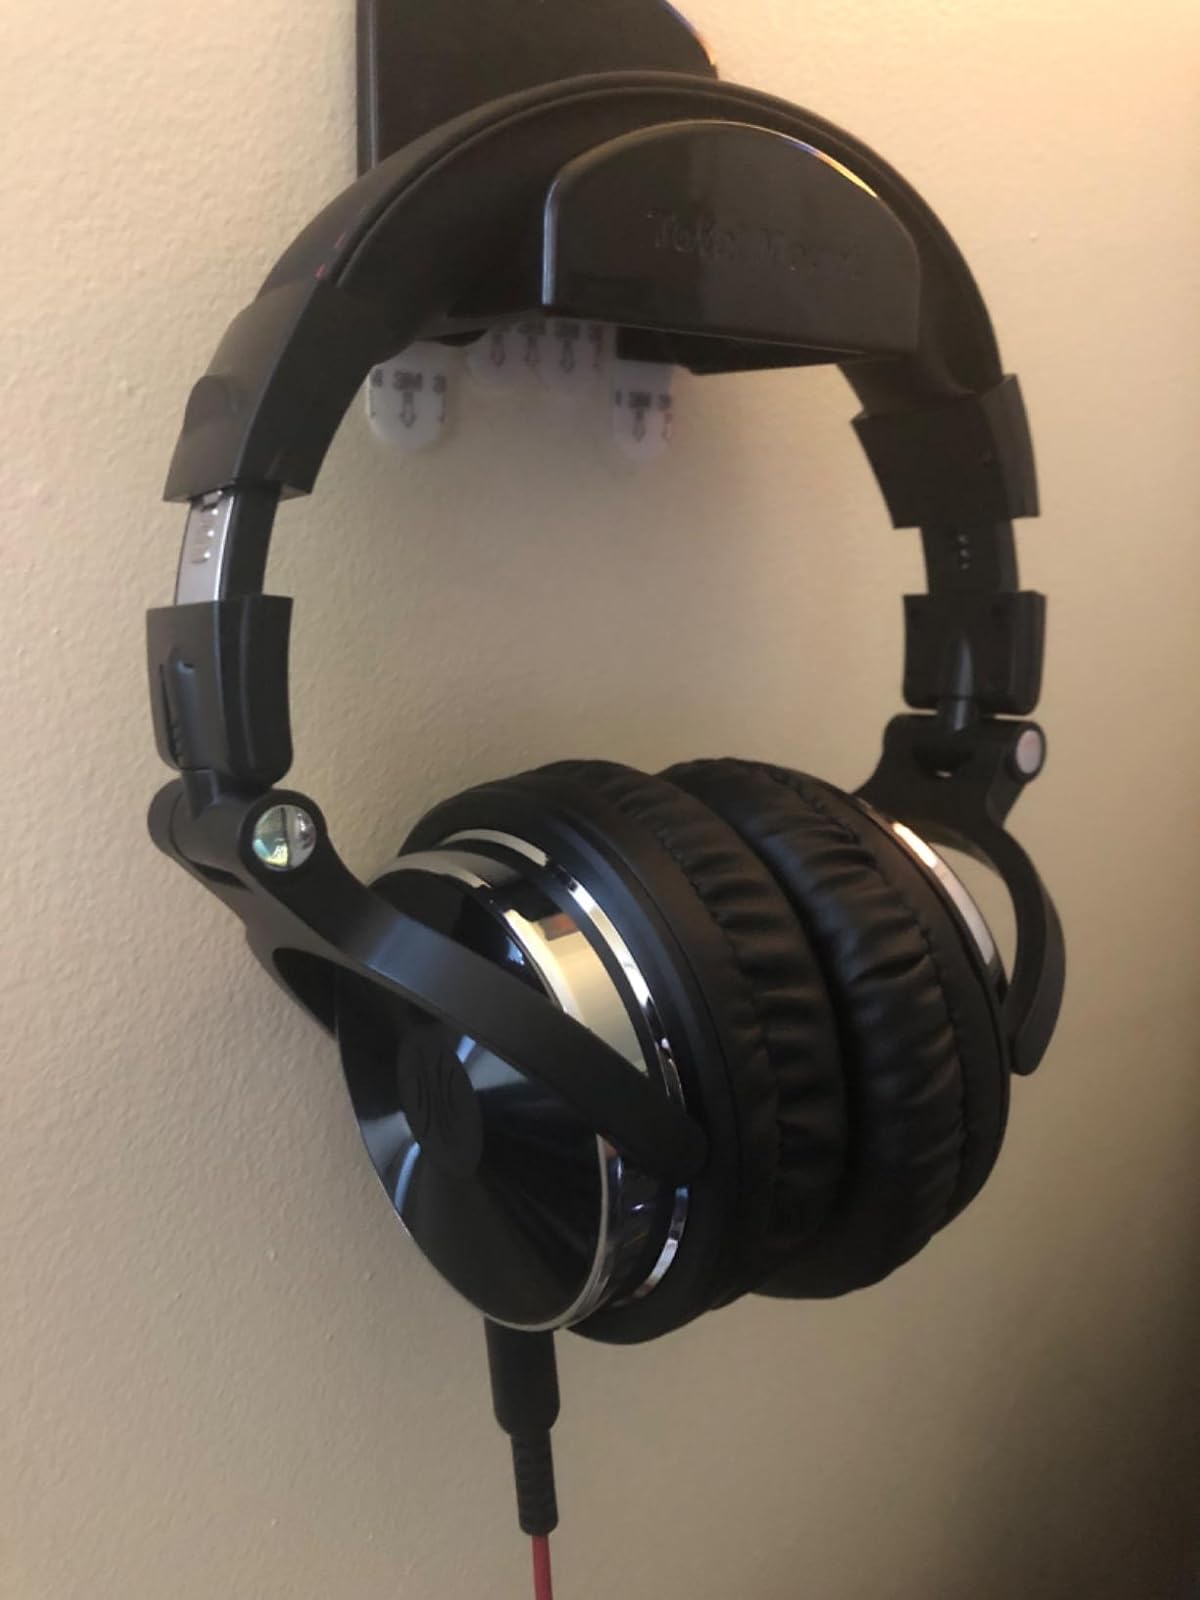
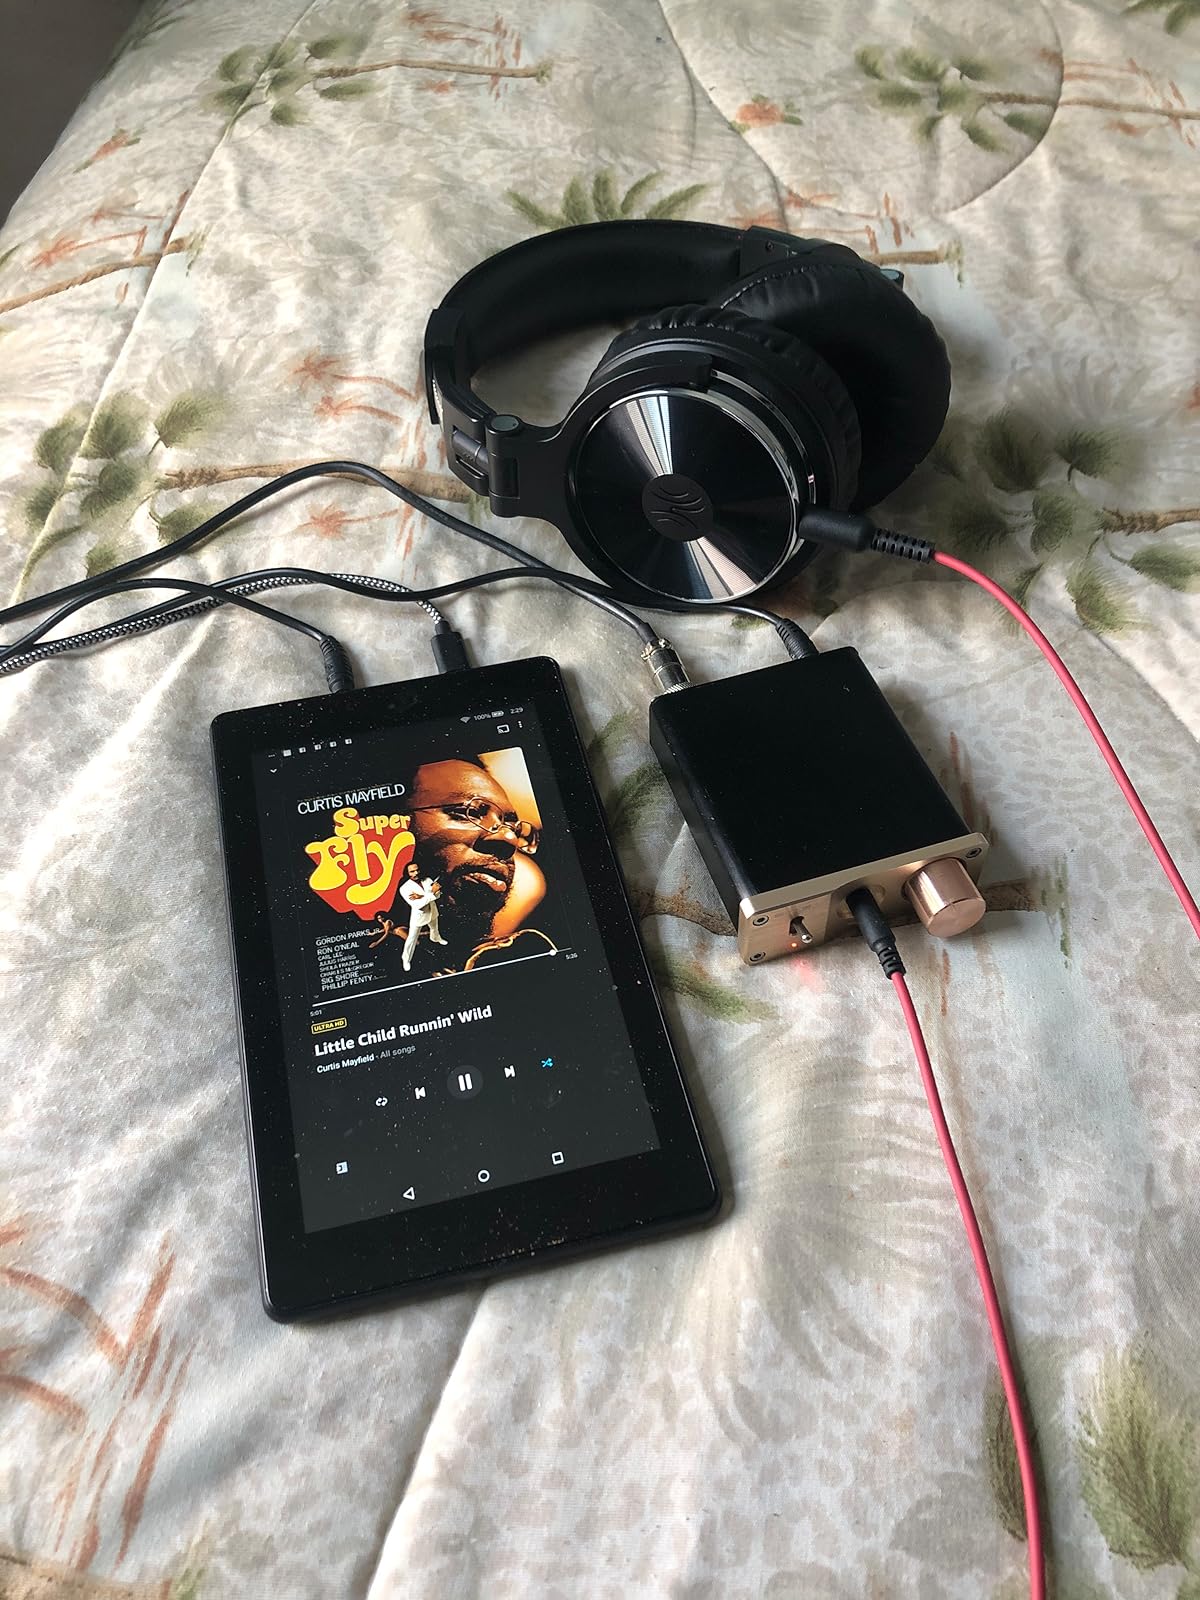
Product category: headphones
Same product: yes